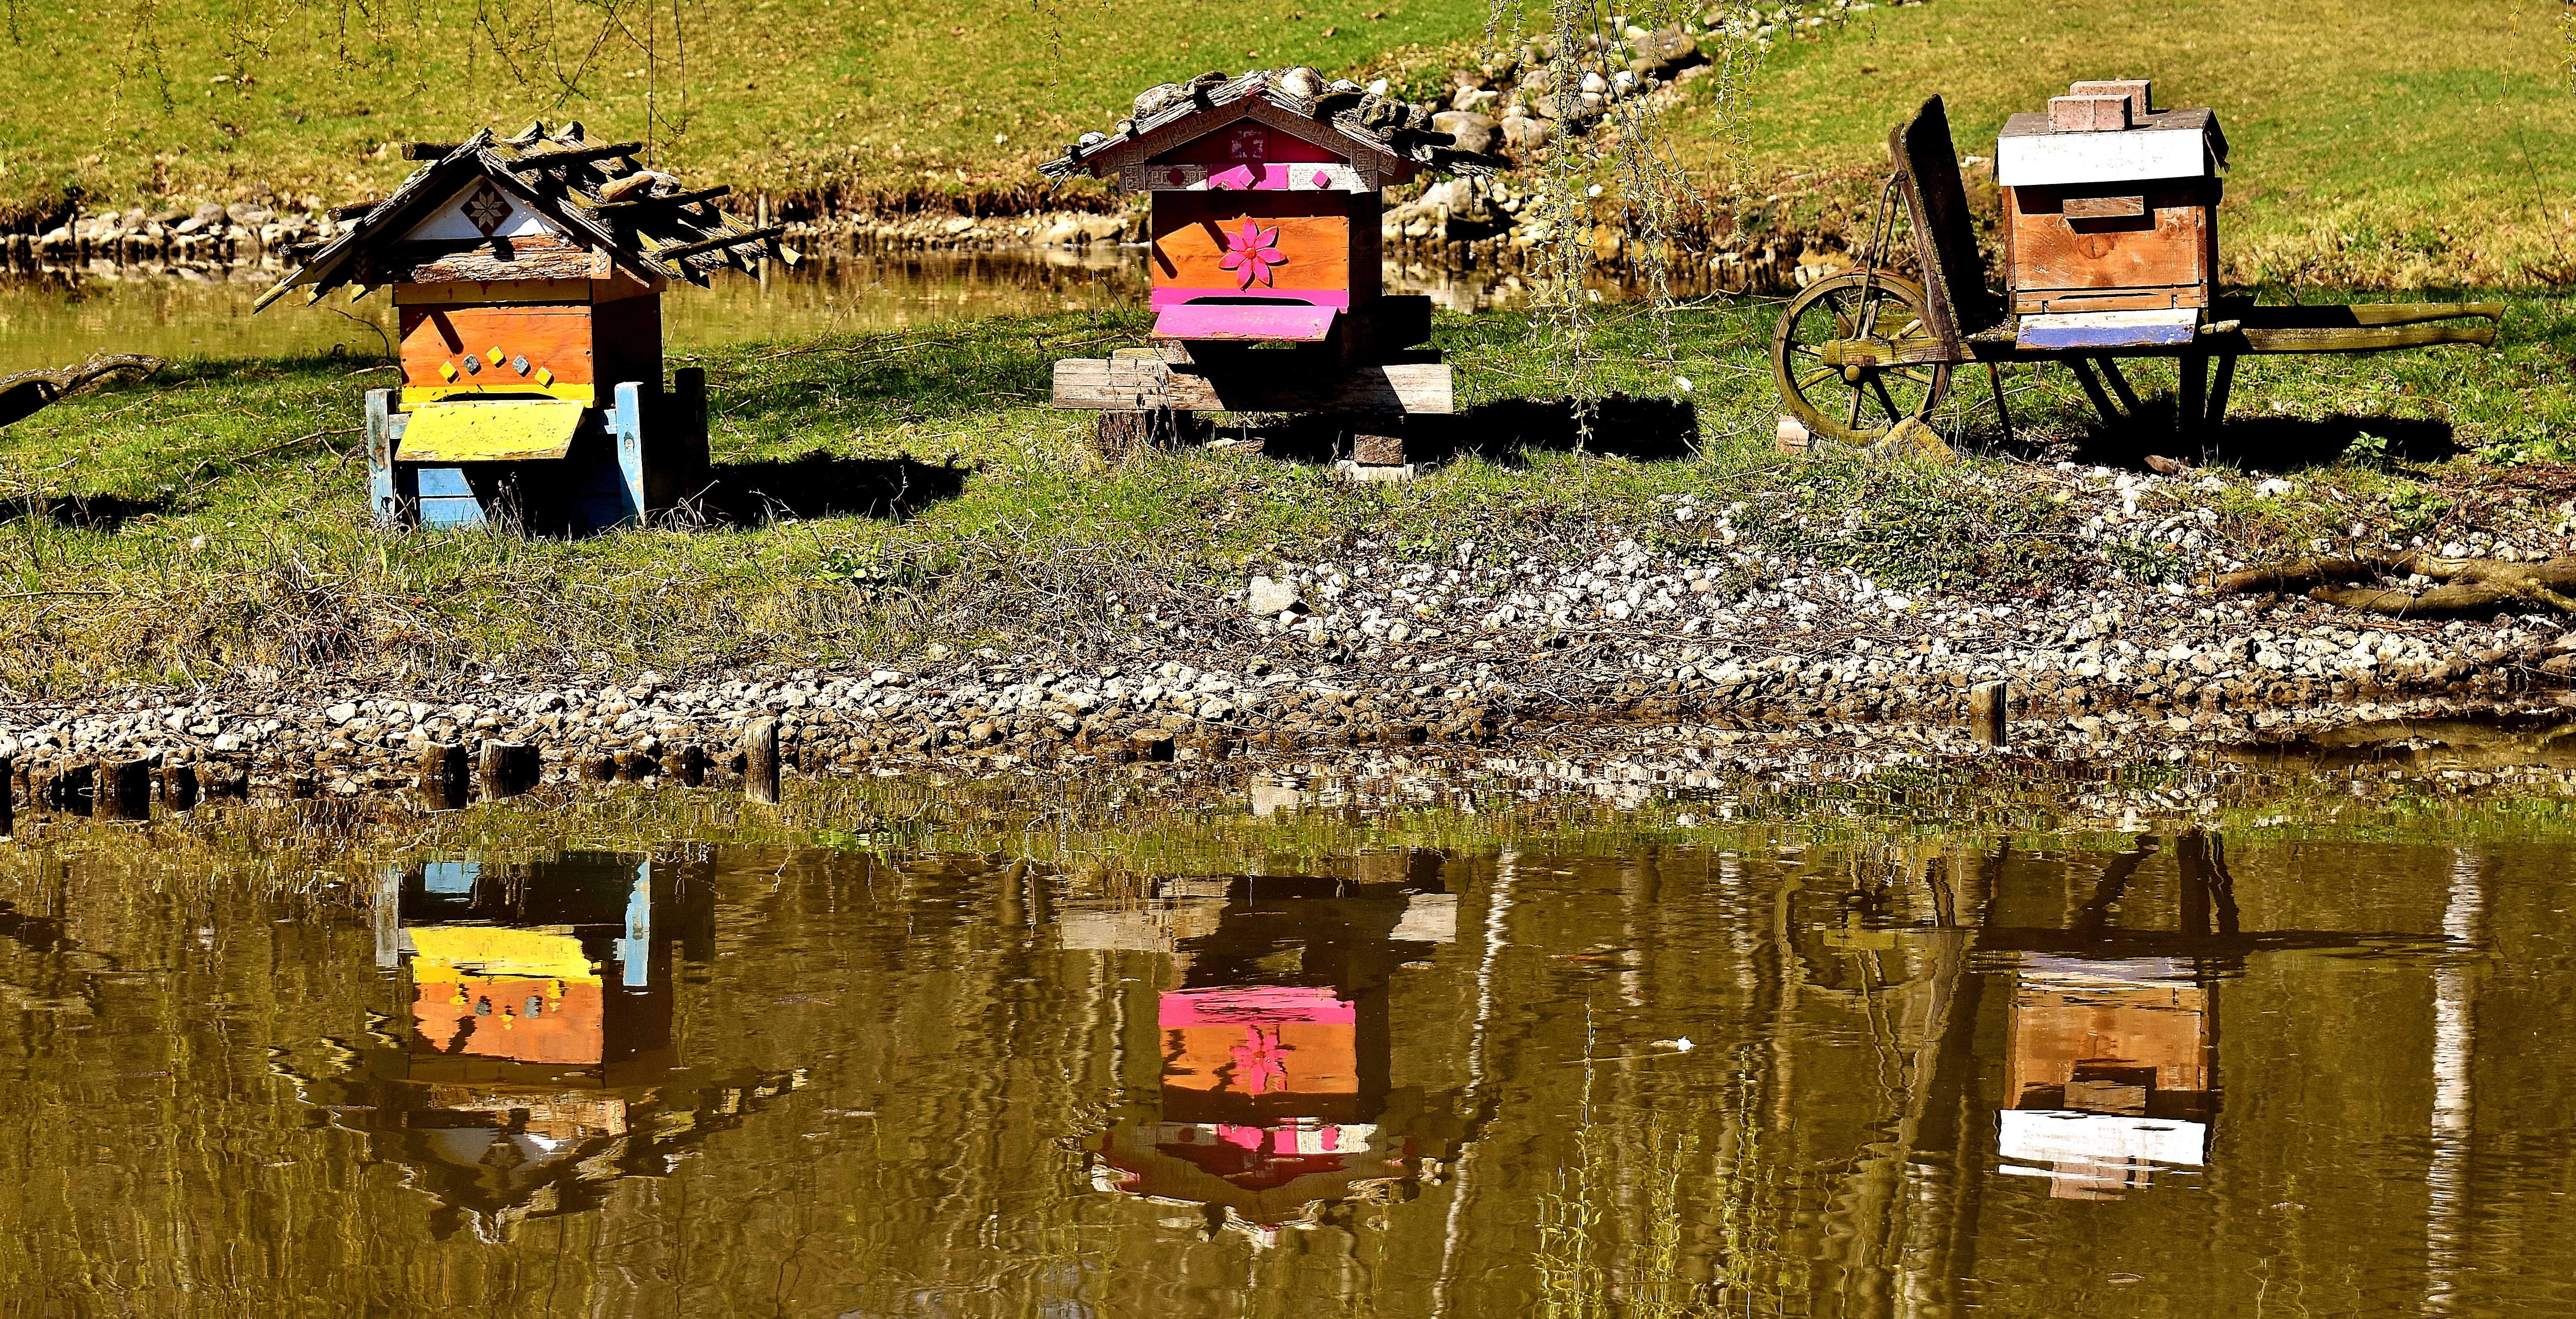
wood, farm, autumn, box, agriculture, waterway, animals, wetland, habitat, bees, wild bees, rural area, bee hives